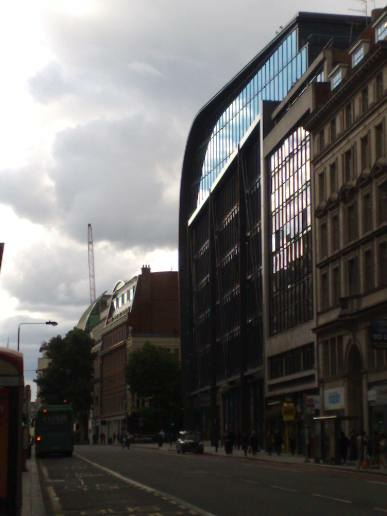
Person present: No